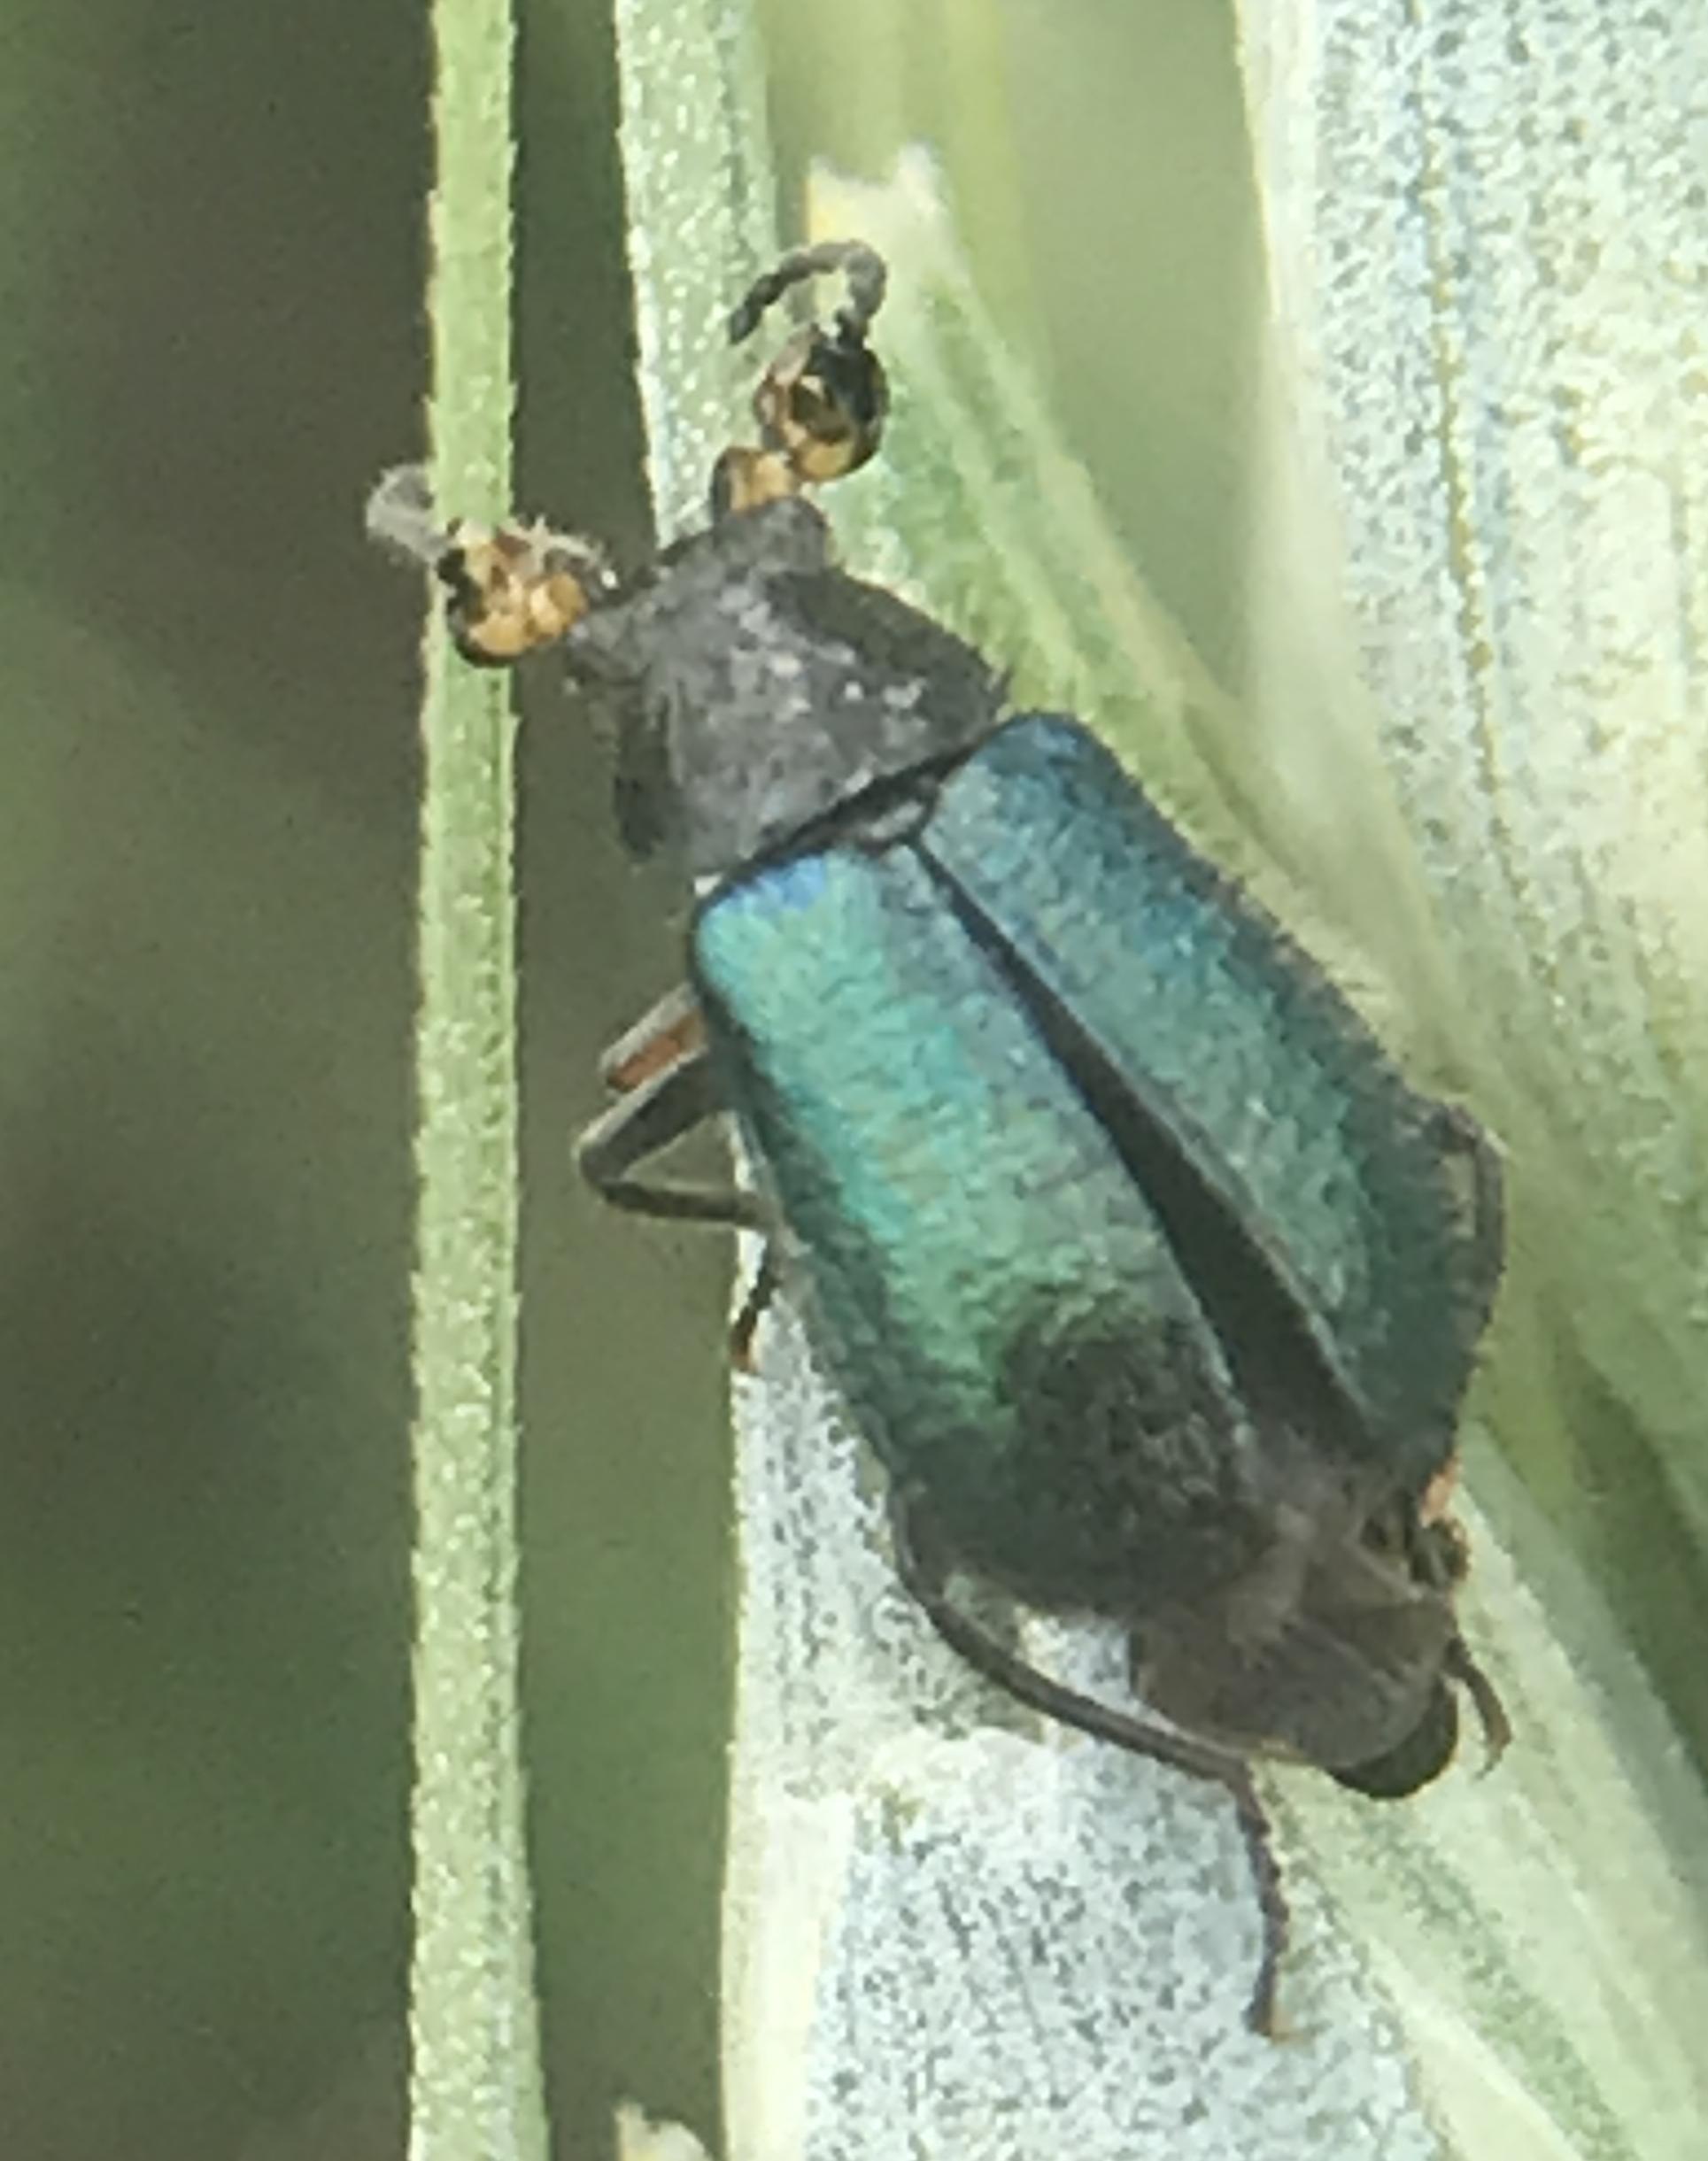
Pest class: predators